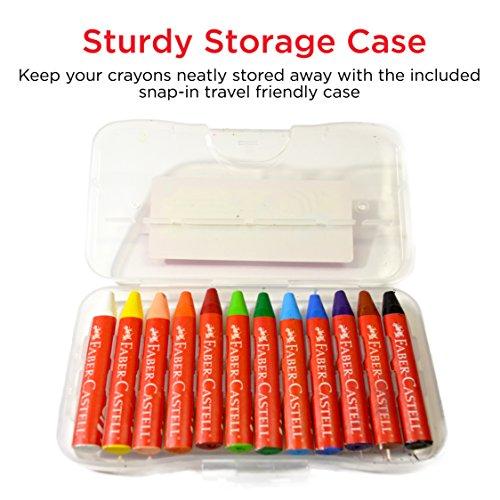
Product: Faber-Castell Beeswax Crayons in Durable Storage Case, 12 Vibrant Colors
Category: Arts, Crafts & Sewing | Painting, Drawing & Art Supplies | Drawing | Drawing Media | Crayons
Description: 12 crayons in a sturdy storage case: crayons designed for school or art on-the-go Store your beeswax crayons in a snap-in crayon carrying case that is travel friendly.
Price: $5.99
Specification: ProductDimensions:1x7.2x3.9inches|ItemWeight:7.2ounces|ShippingWeight:7.2ounces(Viewshippingratesandpolicies)|DomesticShipping:ItemcanbeshippedwithinU.S.|InternationalShipping:ThisitemcanbeshippedtoselectcountriesoutsideoftheU.S.LearnMore|ASIN:B00IO06VEM|Itemmodelnumber:FC129112|Manufacturerrecommendedage:3yearsandup